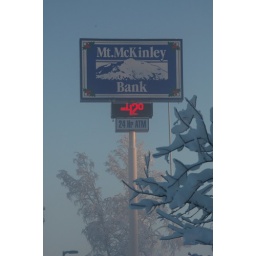
Temperature sign near my house - MINUS 42 F.